5th Scottish Parliament

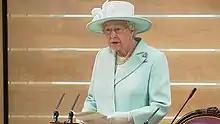
The Queen speaking at the opening ceremony

These are graphical representations of the Scottish Parliament showing a comparison of party strengths as it was directly after the 2016 general election and its composition at dissolution: